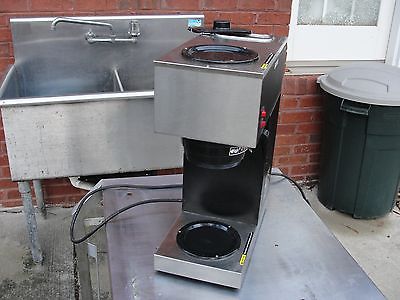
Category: coffee maker